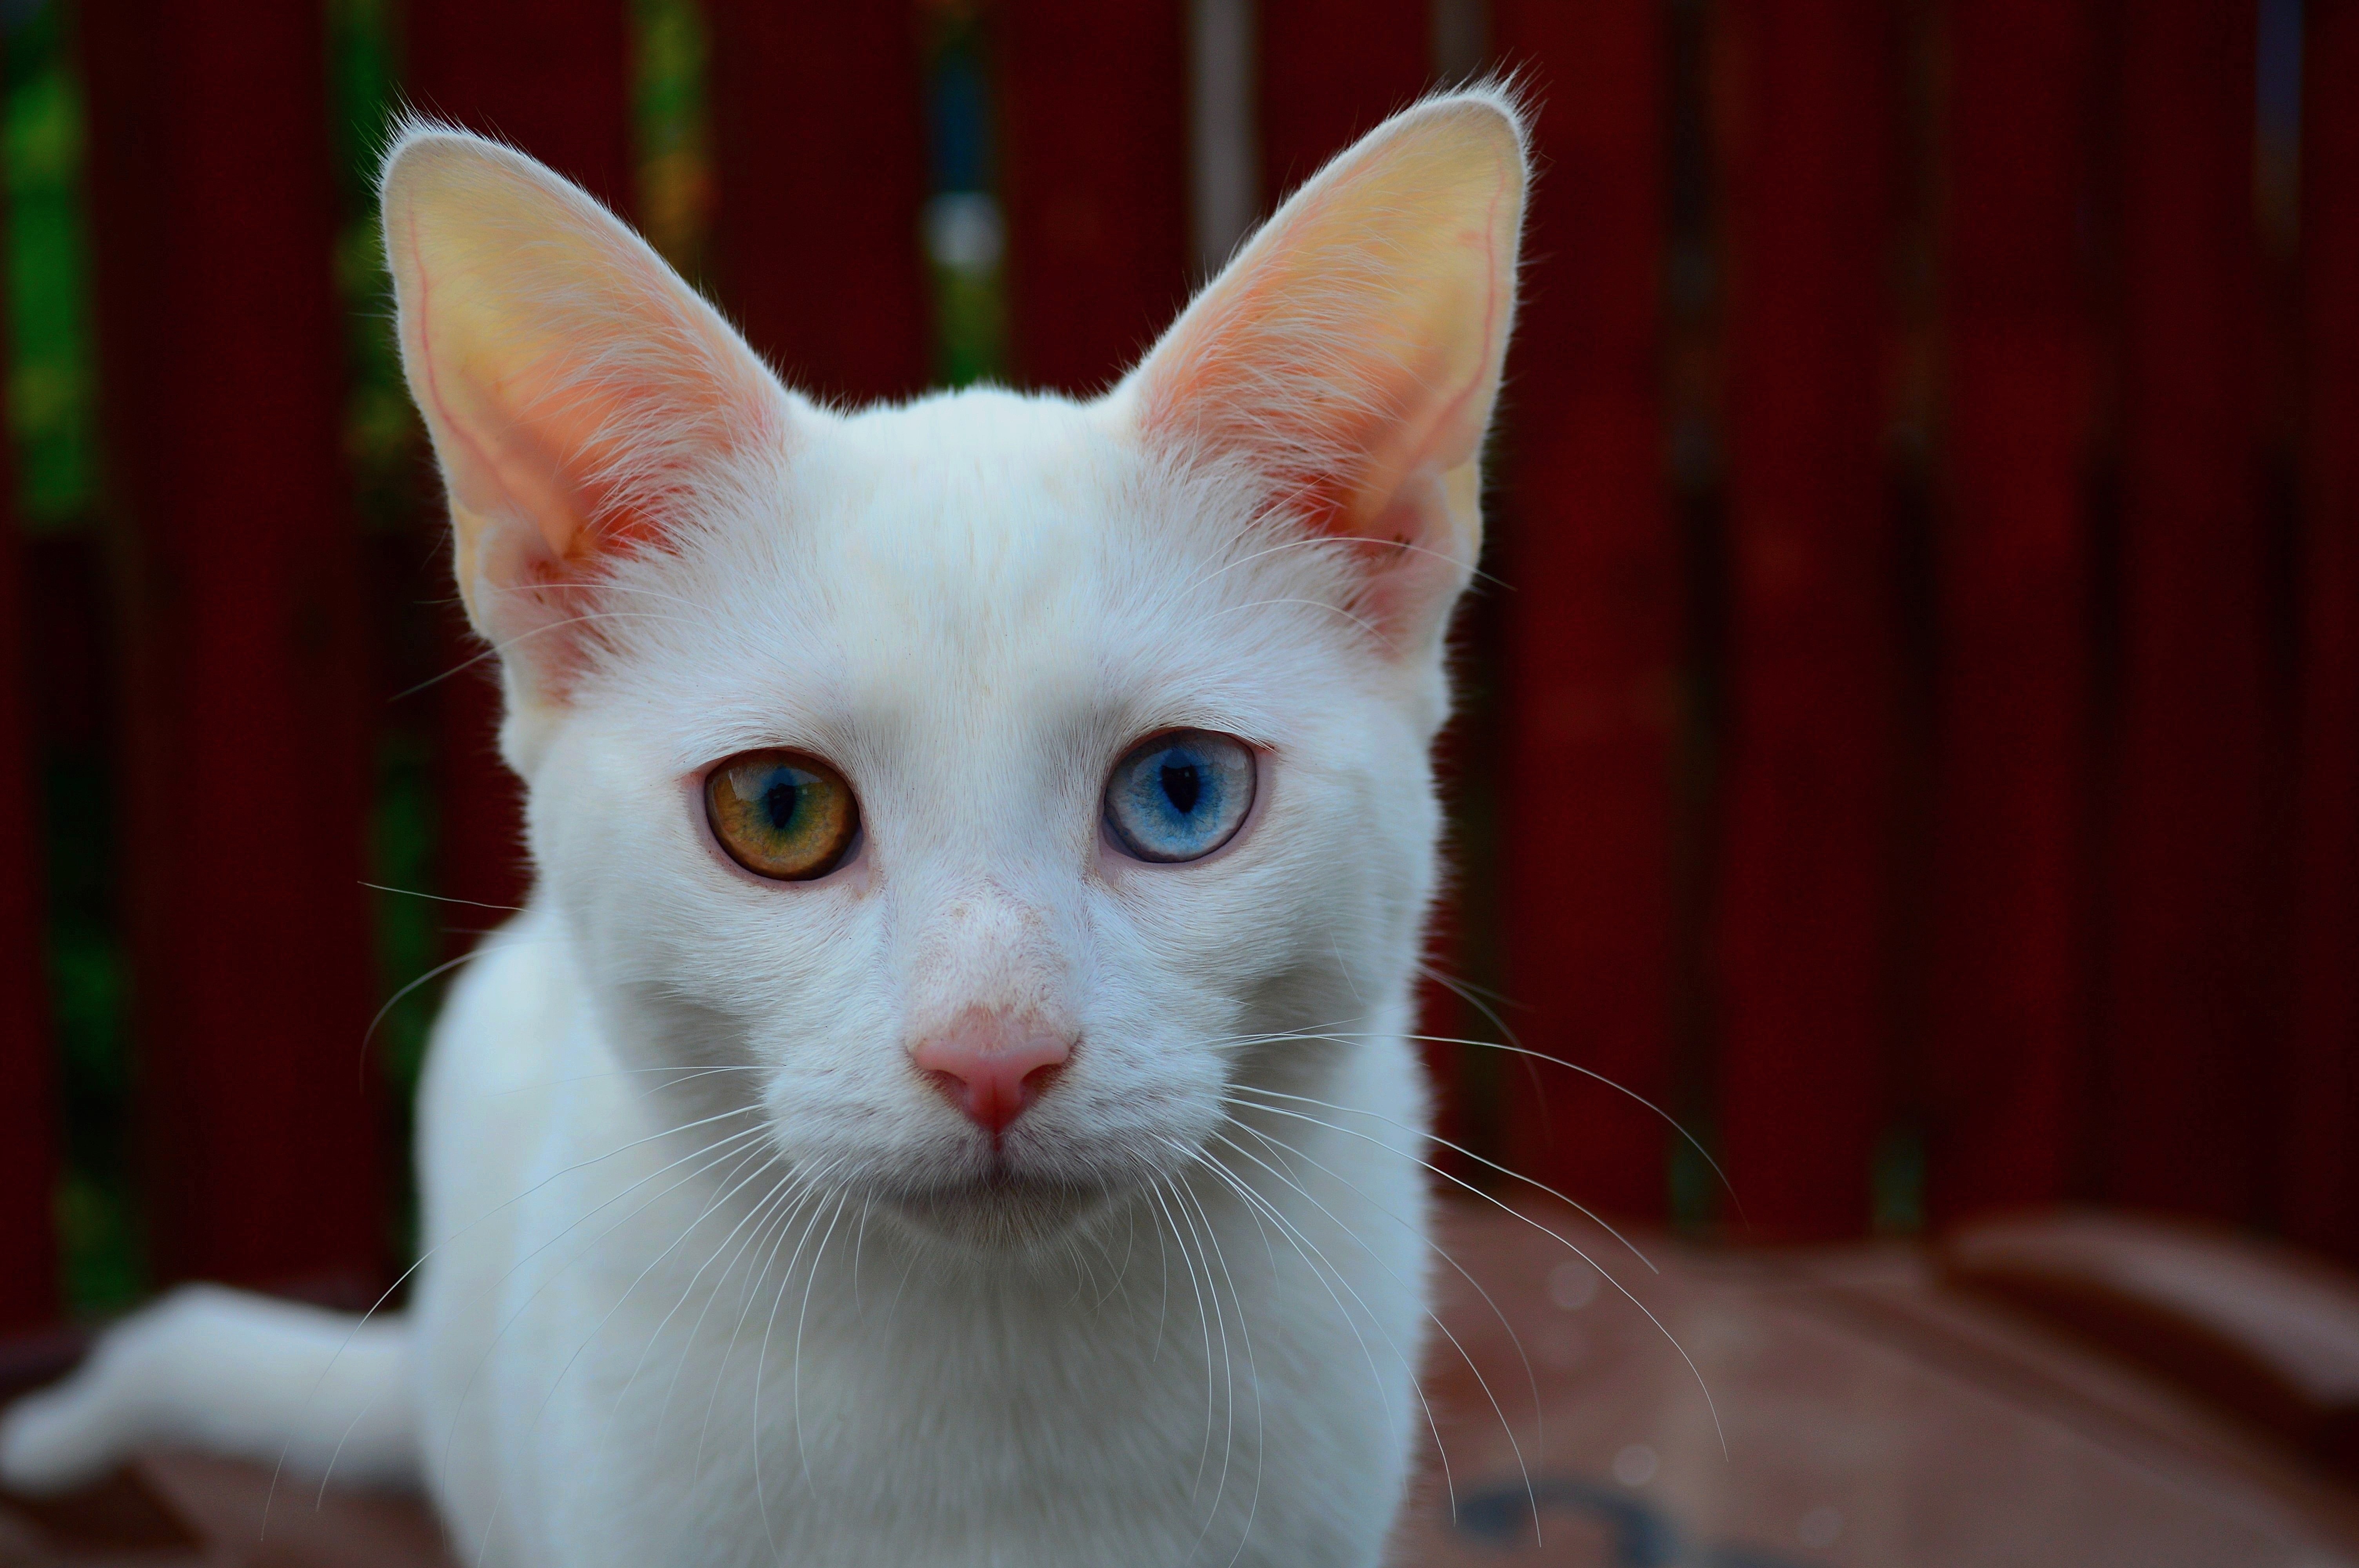
white, animal, cute, pet, fur, kitten, cat, feline, mammal, blue eye, close up, nose, whiskers, furry, vertebrate, domestic, javanese, staring, hypnotic, balinese, heterochromia iridum, orange eye, burmilla, small to medium sized cats, cat like mammal, carnivoran, domestic short haired cat, tonkinese, khao manee, turkish angora